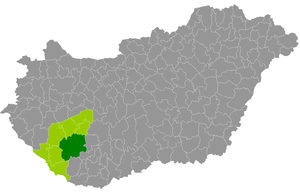
Le district de Kaposvár est un des 8 districts du comitat de Somogy en Hongrie. Il compte 117 492 habitants et rassemble 78 localités : 74 communes et 4 villes dont Kaposvár, son chef-lieu.